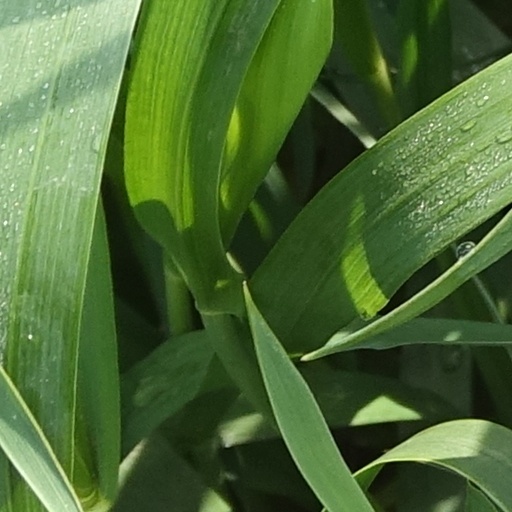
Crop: wheat